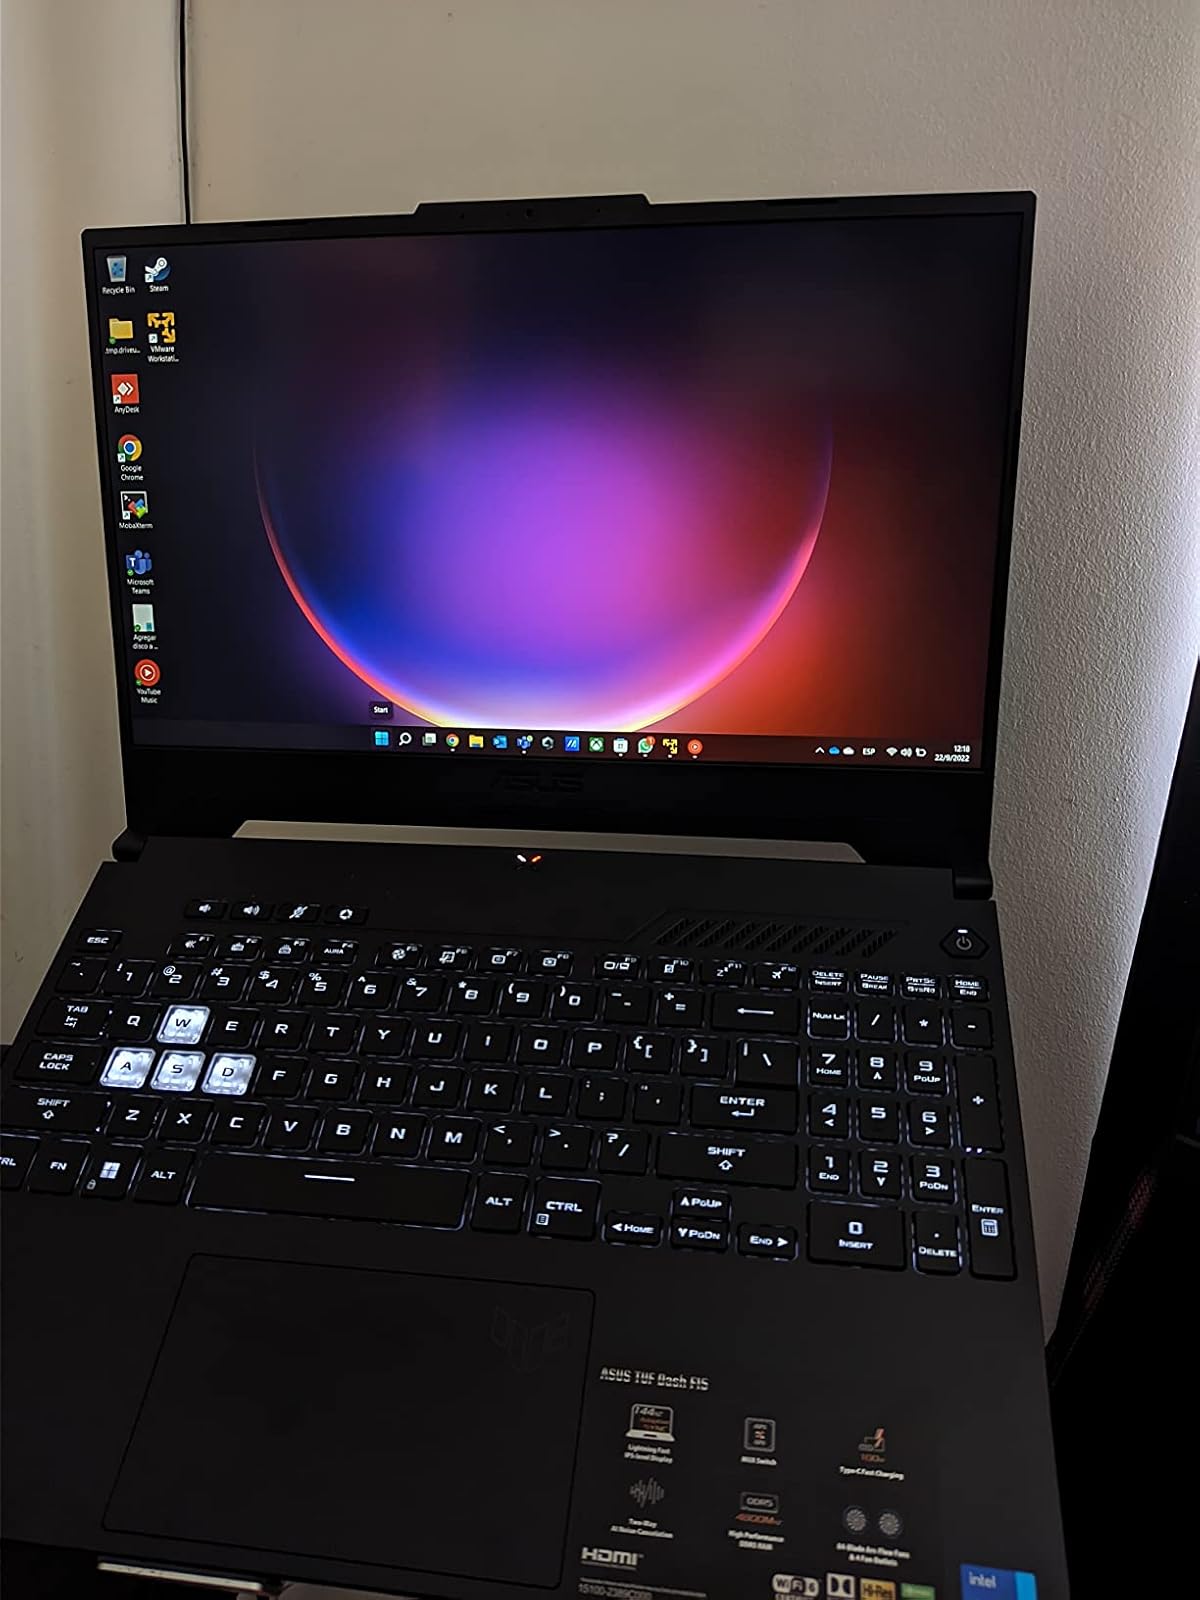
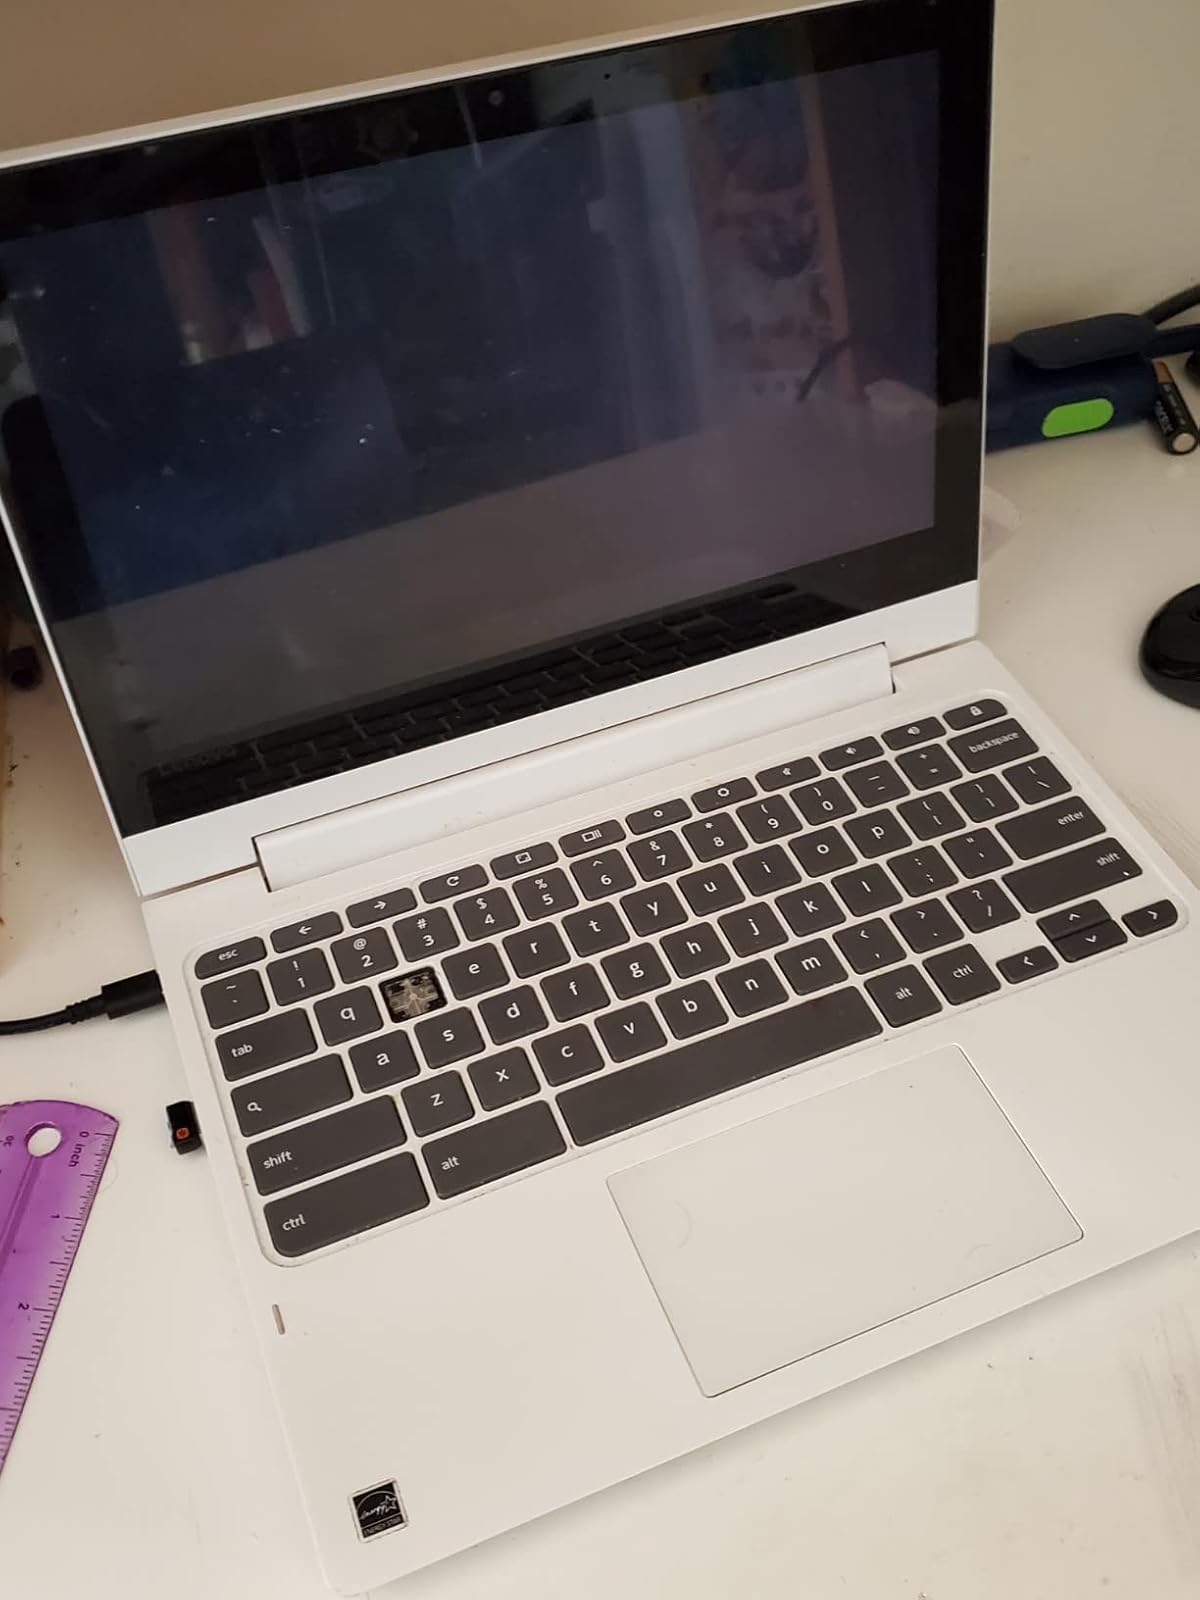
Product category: laptop
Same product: no